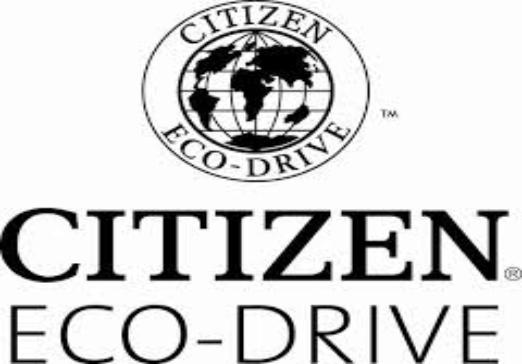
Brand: Citizen
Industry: Electronic